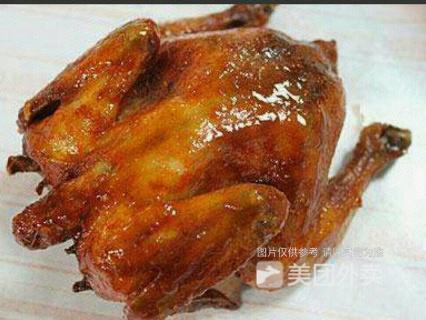
Label: fried_chicken